Color rendering index

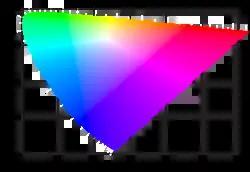
CIE 1960 UCS. Planckian locus and co-ordinates of several illuminants shown in illustration below.

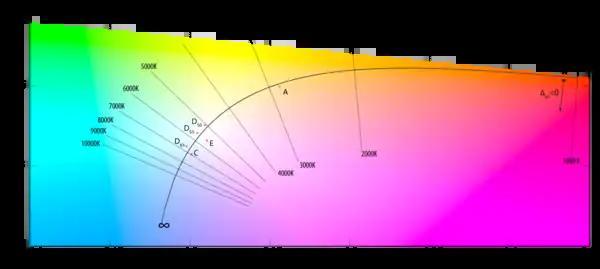
("u", "v") chromaticity diagram with several CIE illuminants

Note that the last three steps are equivalent to finding the mean color difference, formula_4 and using that to calculate formula_5: